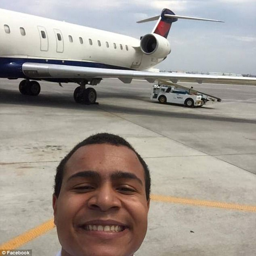
he pleaded guilty to counts related to interfering with an aircraft on thursday at a federal court .